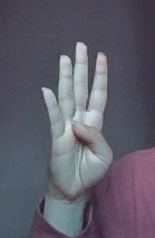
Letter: kaaf